1920 European Rowing Championships

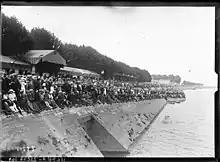
Spectators line the shore of the Saône

The 1920 European Rowing Championships were rowing championships held on 15 August on the Saône in the French city Mâcon. The competition was for men only and they competed in five boat classes (M1x, M2x, M2+, M4+, M8+), the same ones as used at the 1920 Summer Olympics in Antwerp later in the same month. These were the first European Rowing Championships held after WWI; the previous championships had been held in 1913 in Ghent.